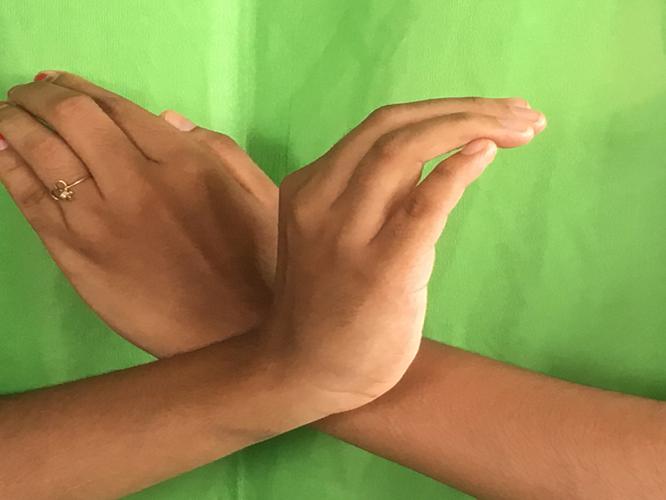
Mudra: Nagabandha
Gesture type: double_hand